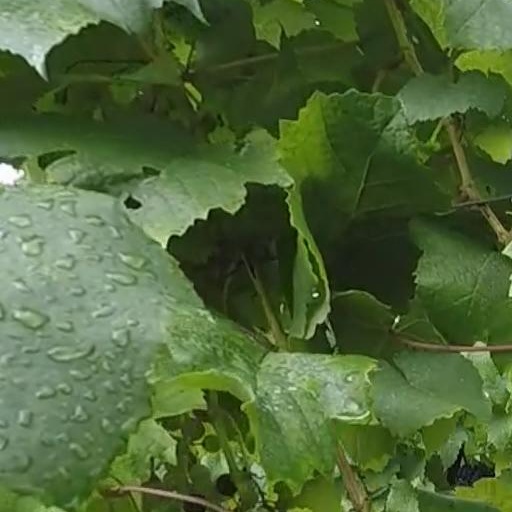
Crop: grape